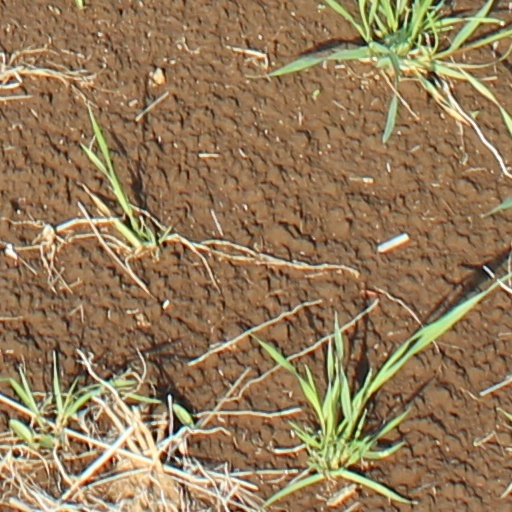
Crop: wheat